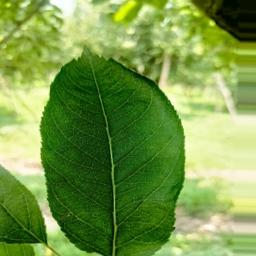
Label: Healthy